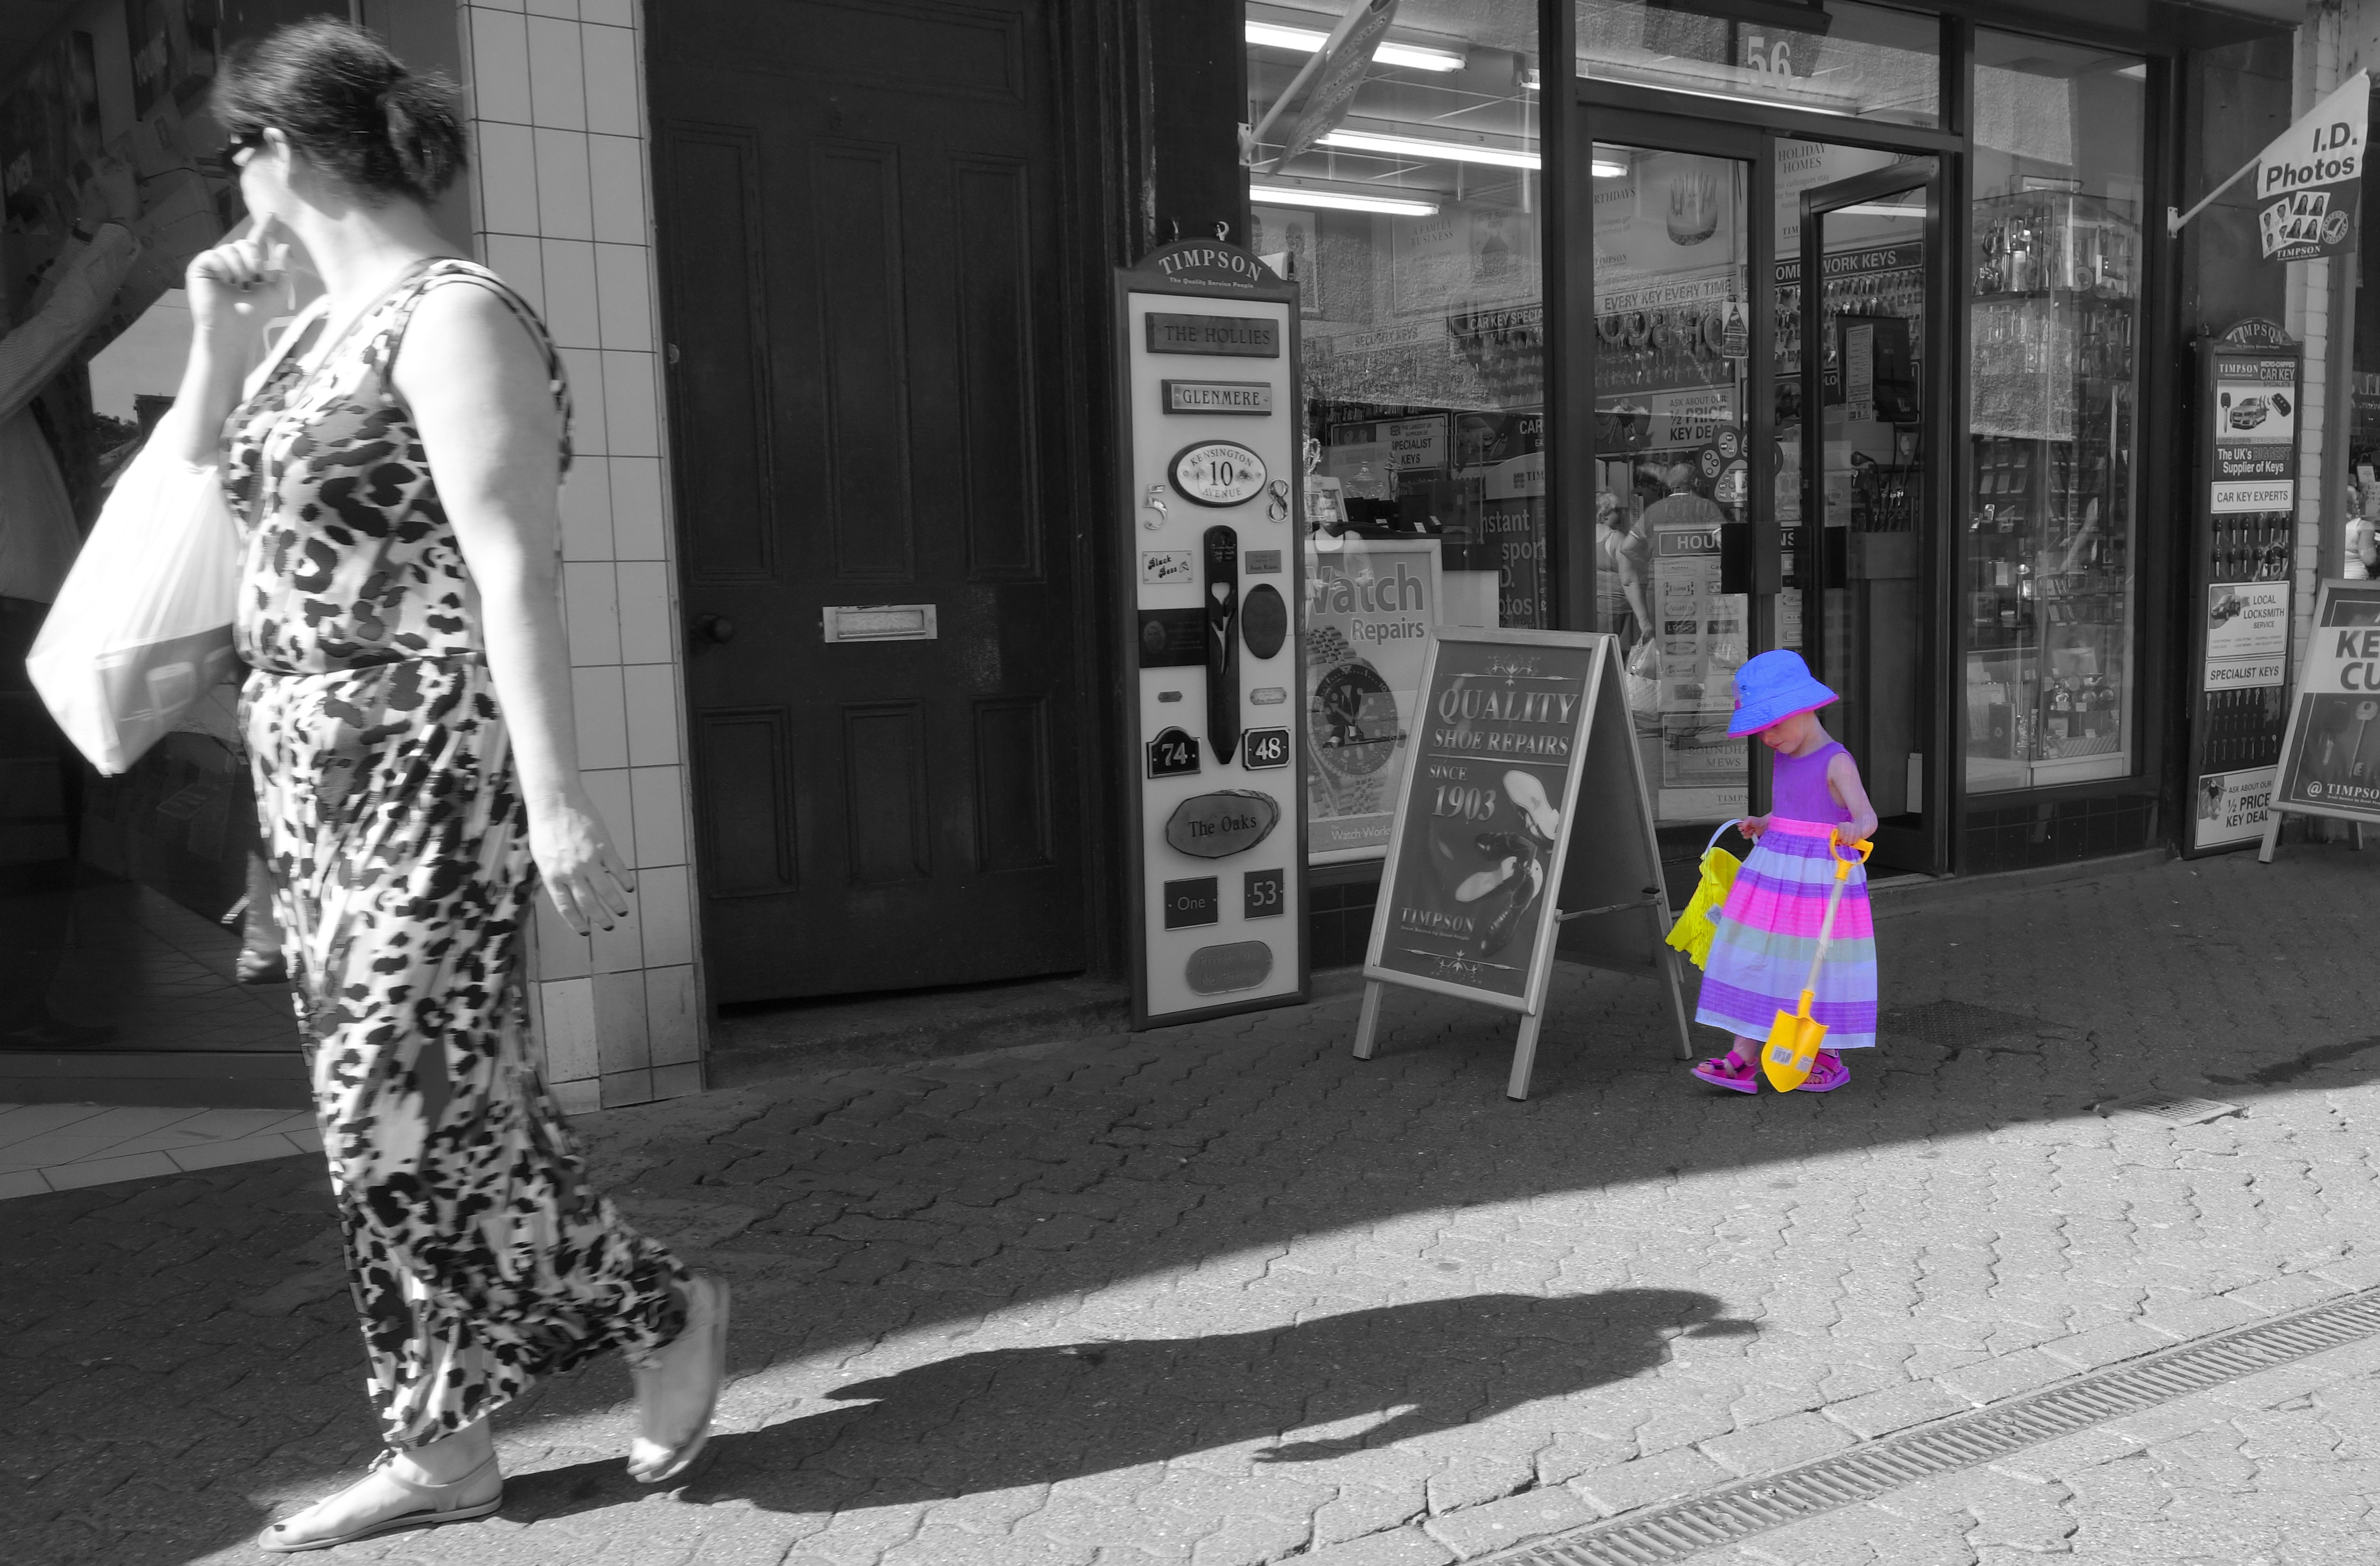
black and white, road, white, street, spring, color, fashion, black, monochrome, design, infrastructure, photograph, snapshot, ayrshire, saltcoats, thegalaxy, threetowns, monochrome photography